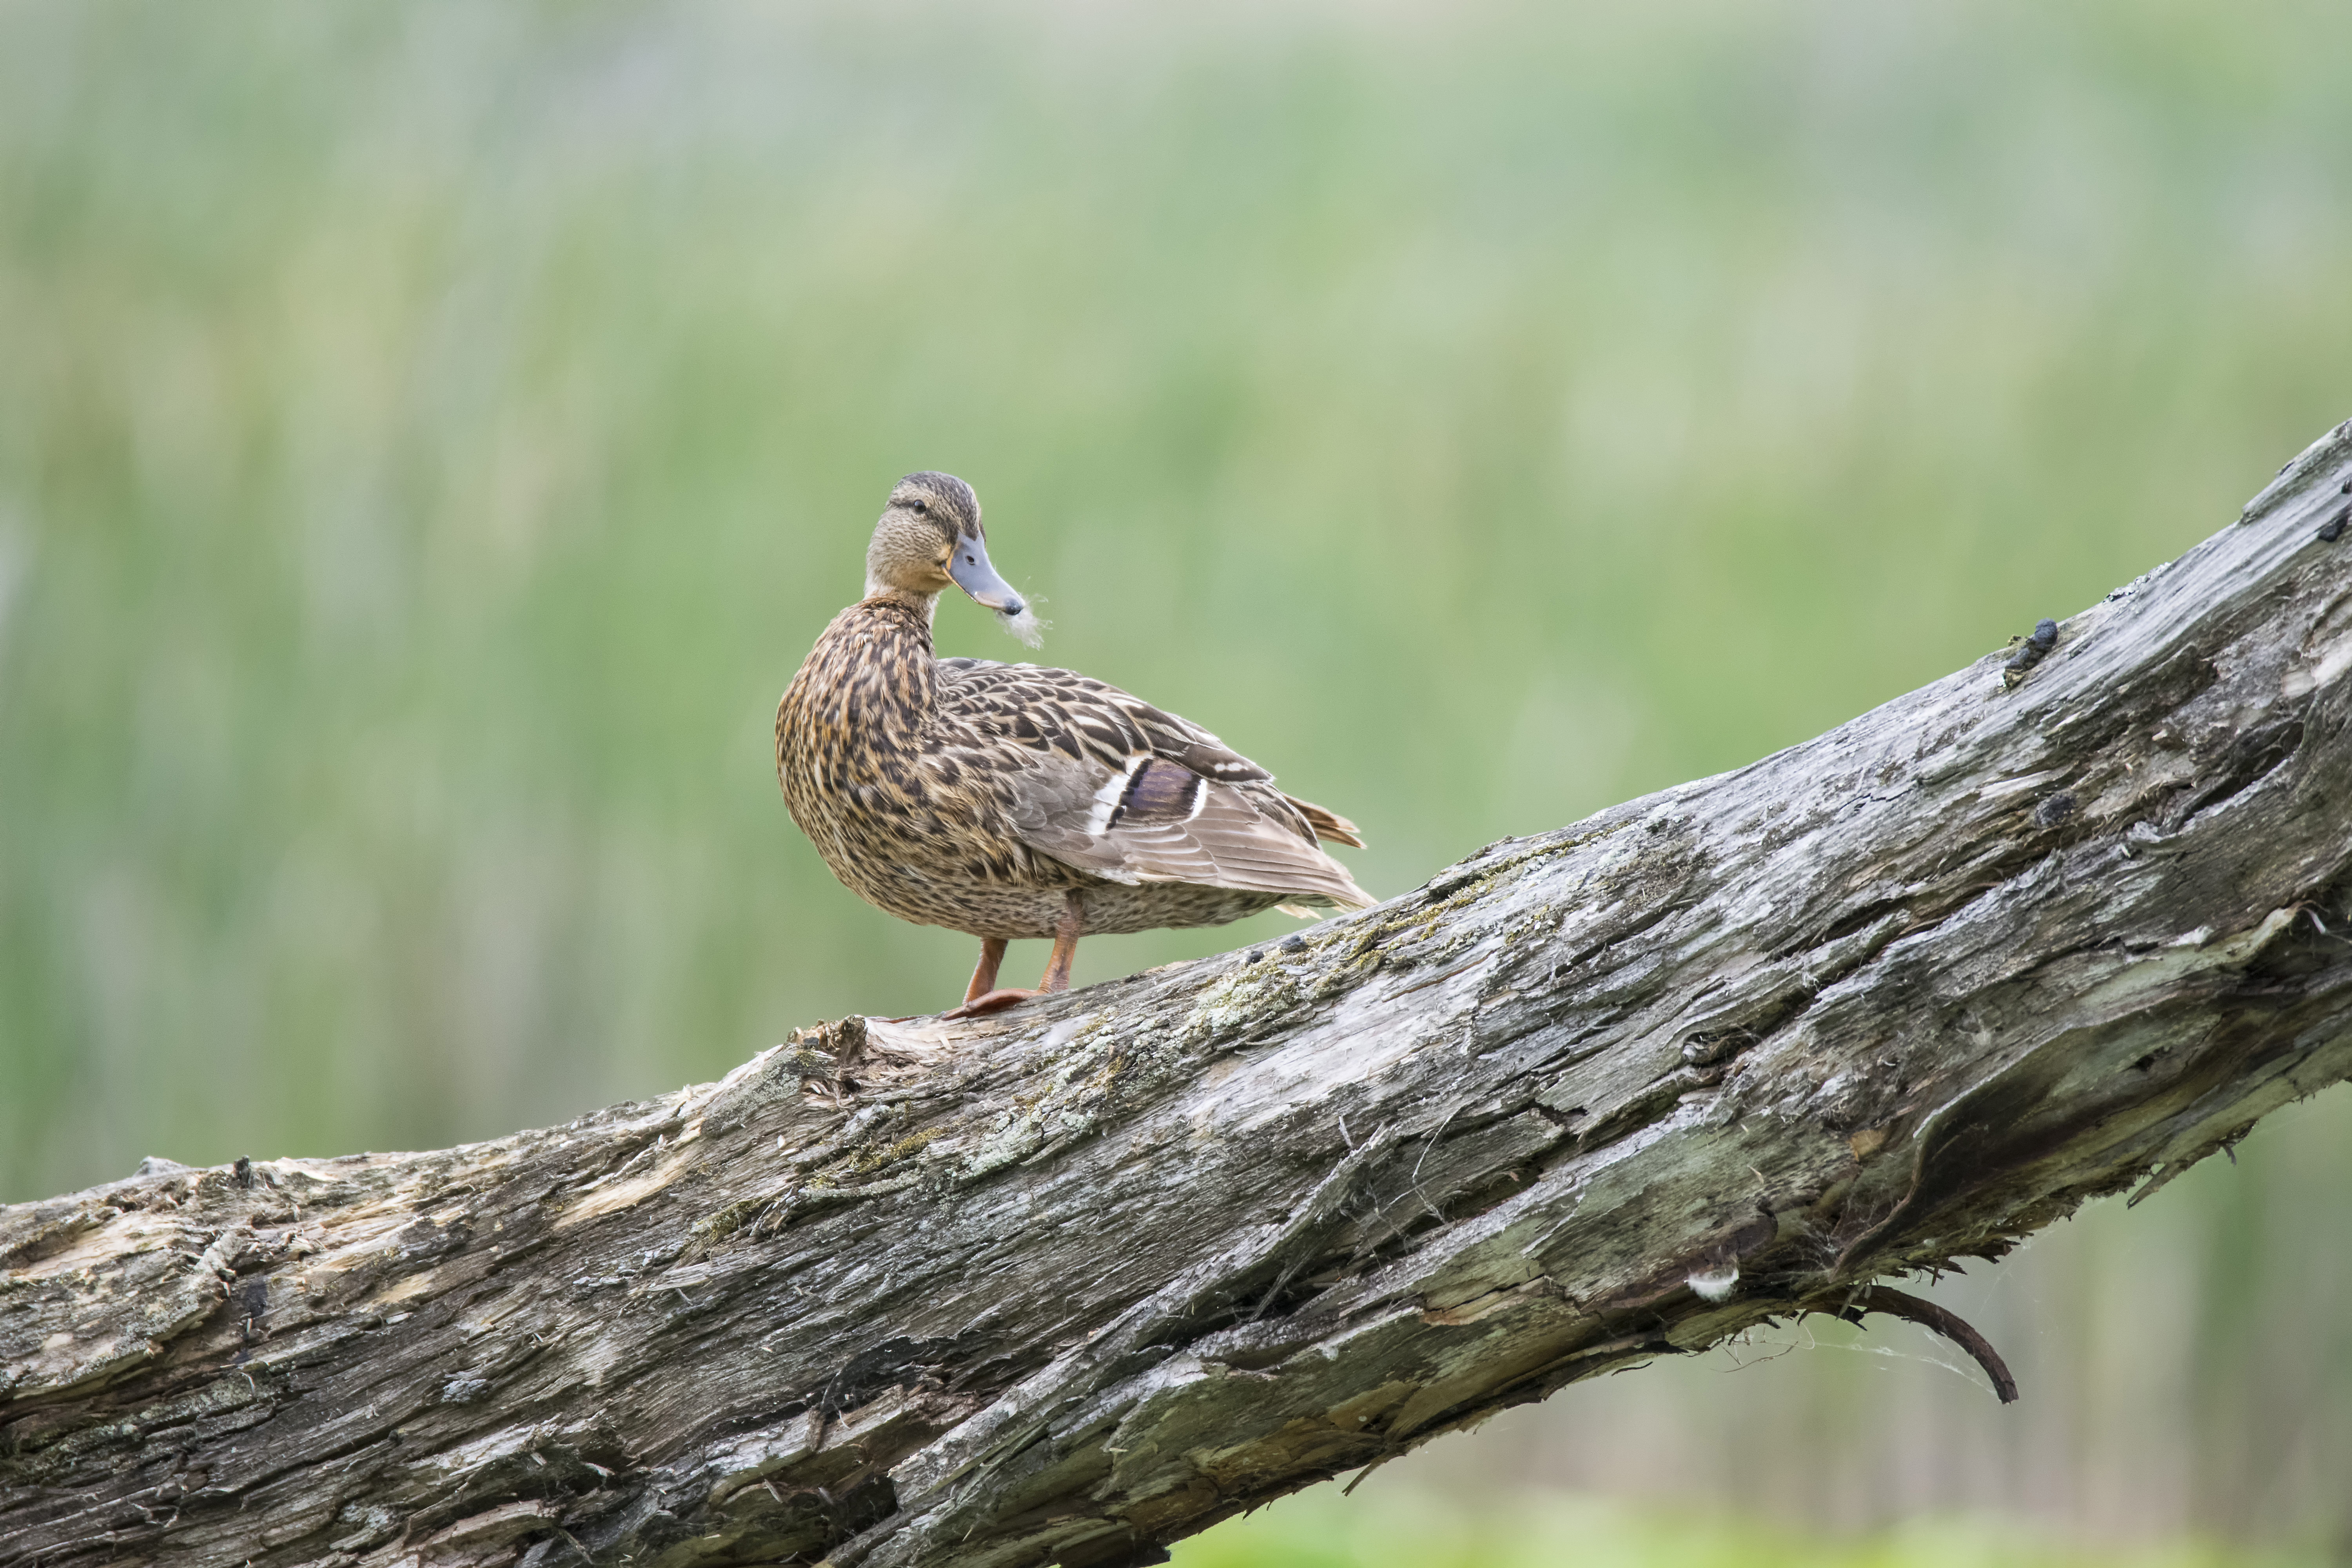
nature, branch, bird, wildlife, beak, fauna, close up, canada, vertebrate, quebec, colvert, mallard, canard, sherbrooke, oiseau